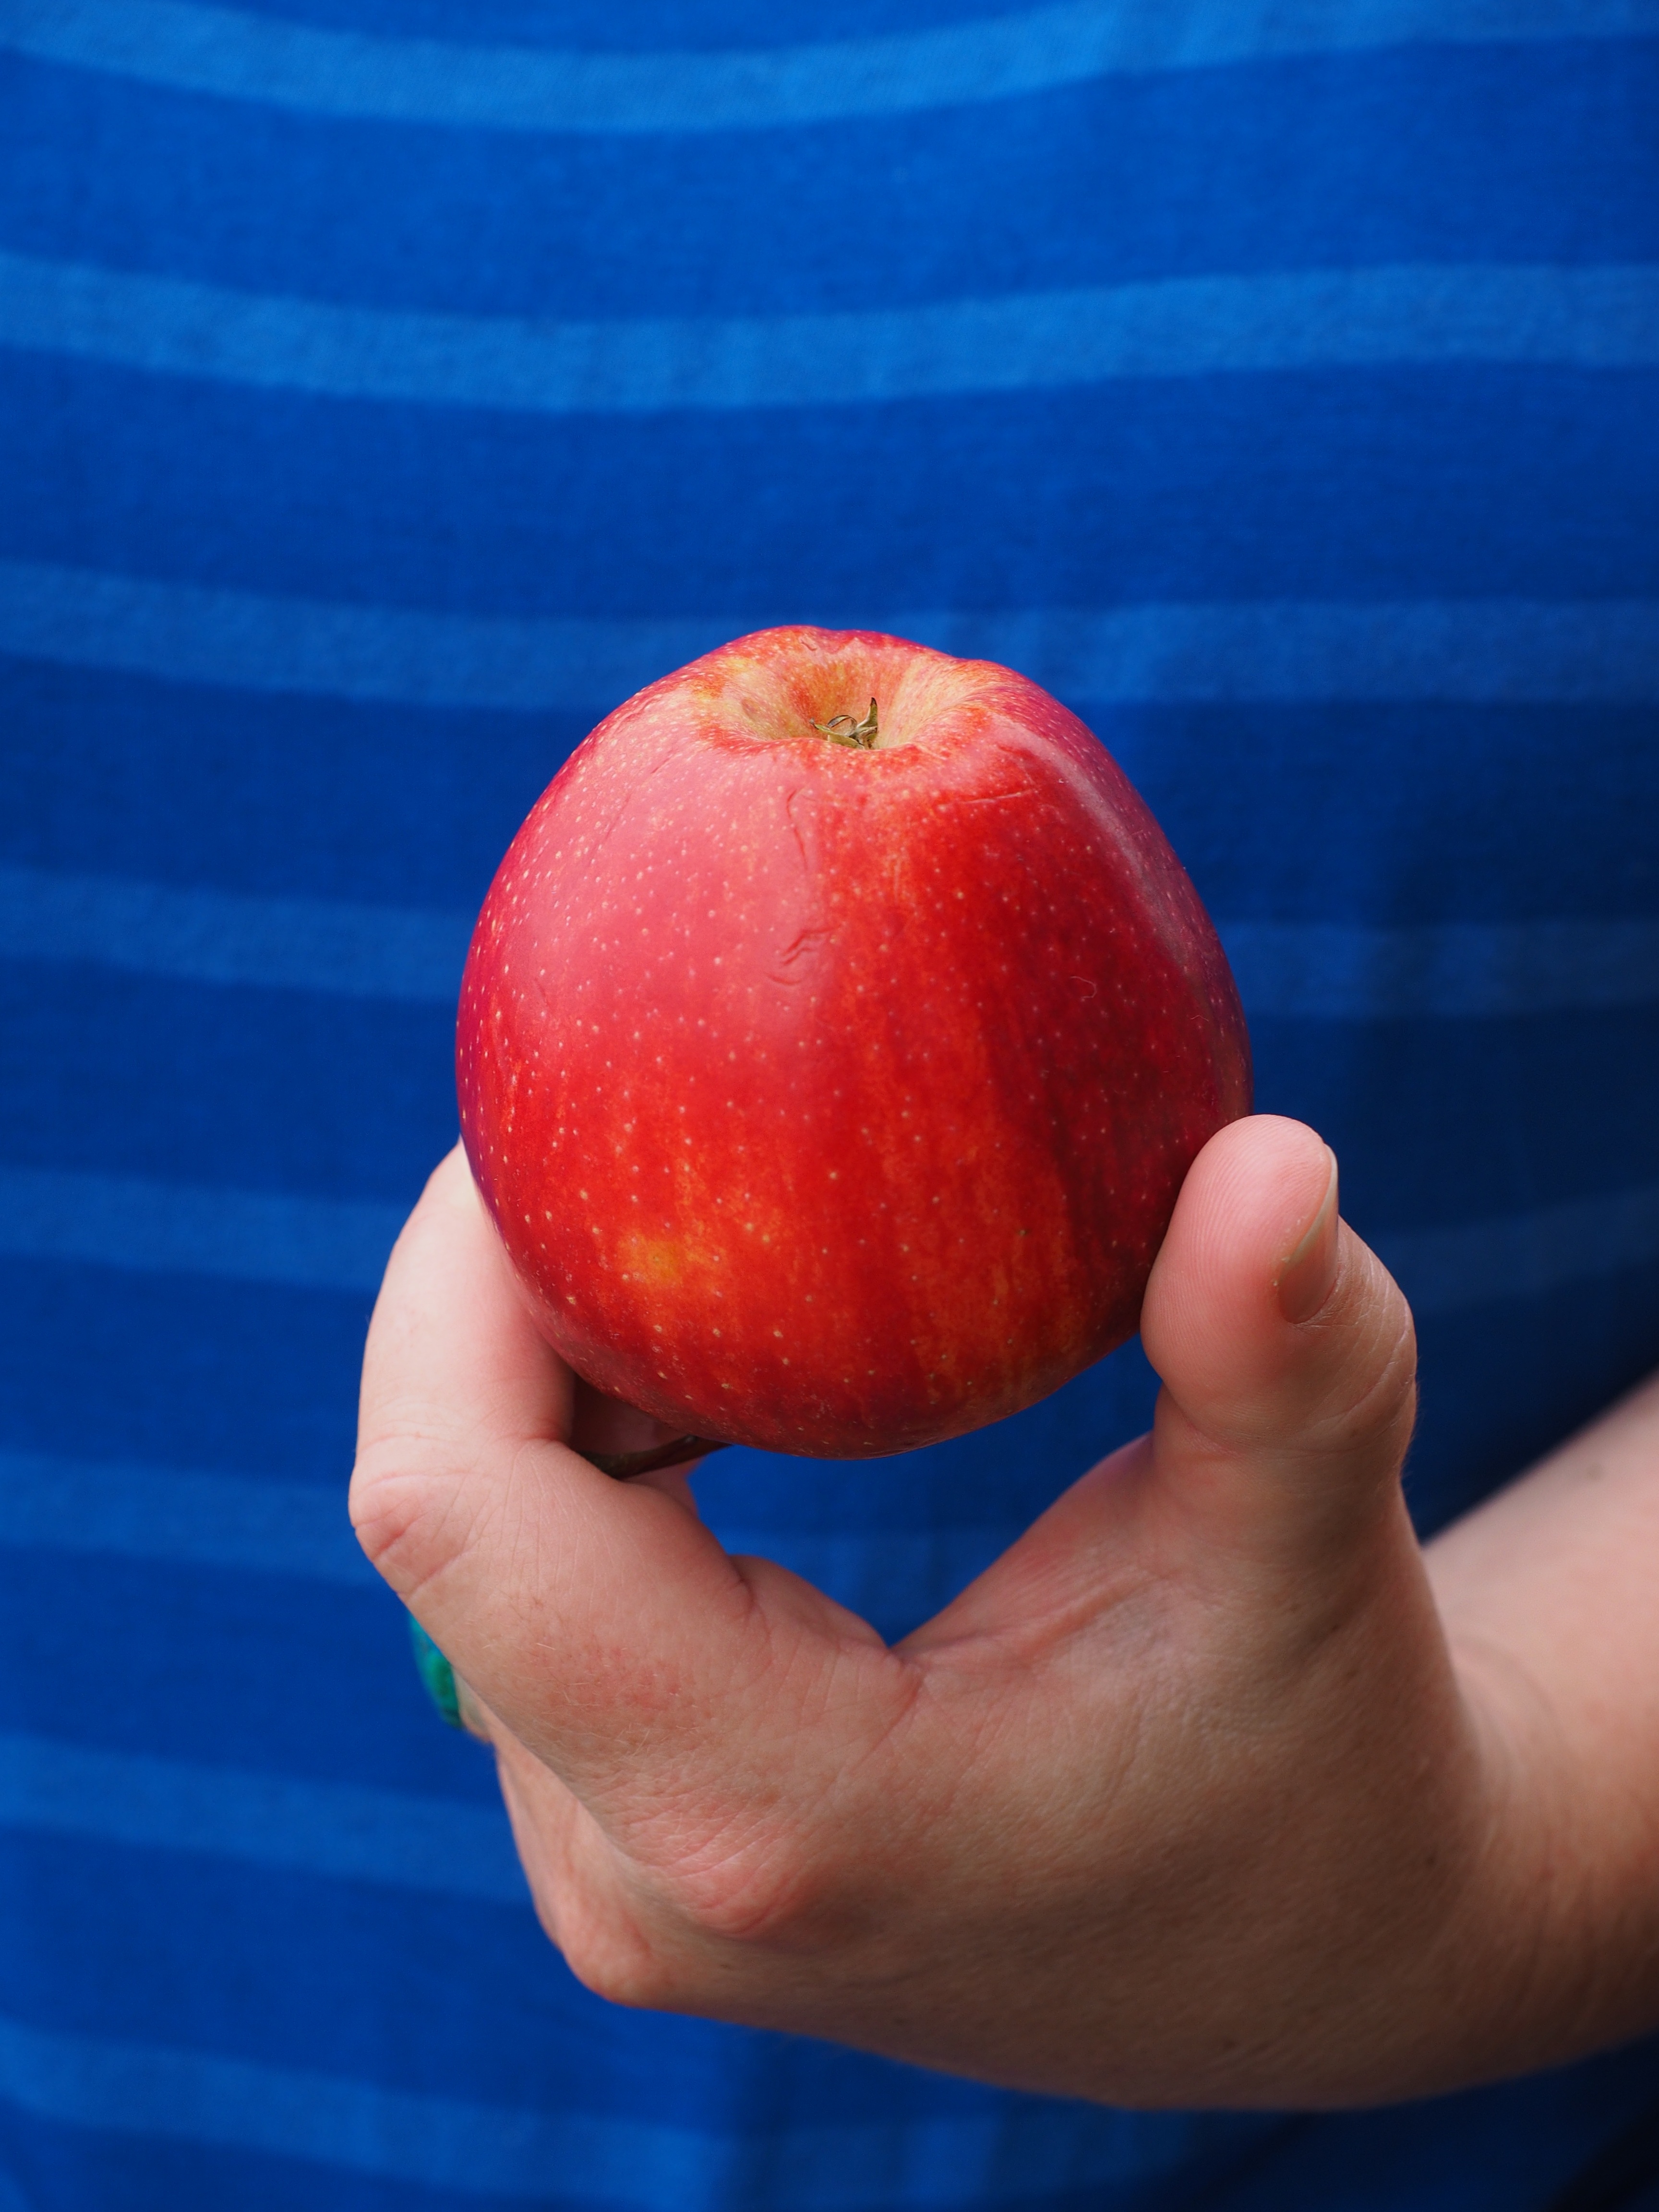
hand, apple, plant, fruit, flower, food, red, produce, peach, keep, vitamins, flowering plant, rose family, land plant